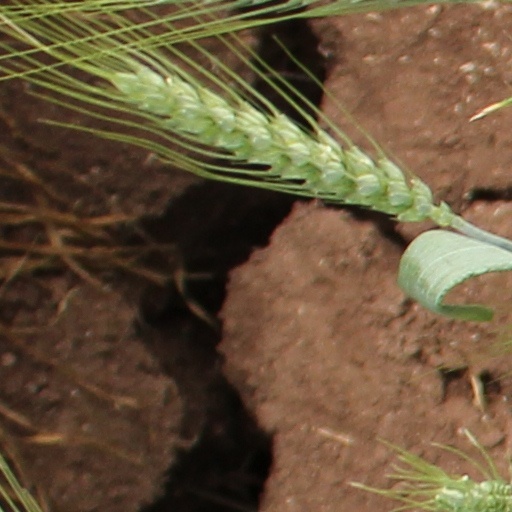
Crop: wheat